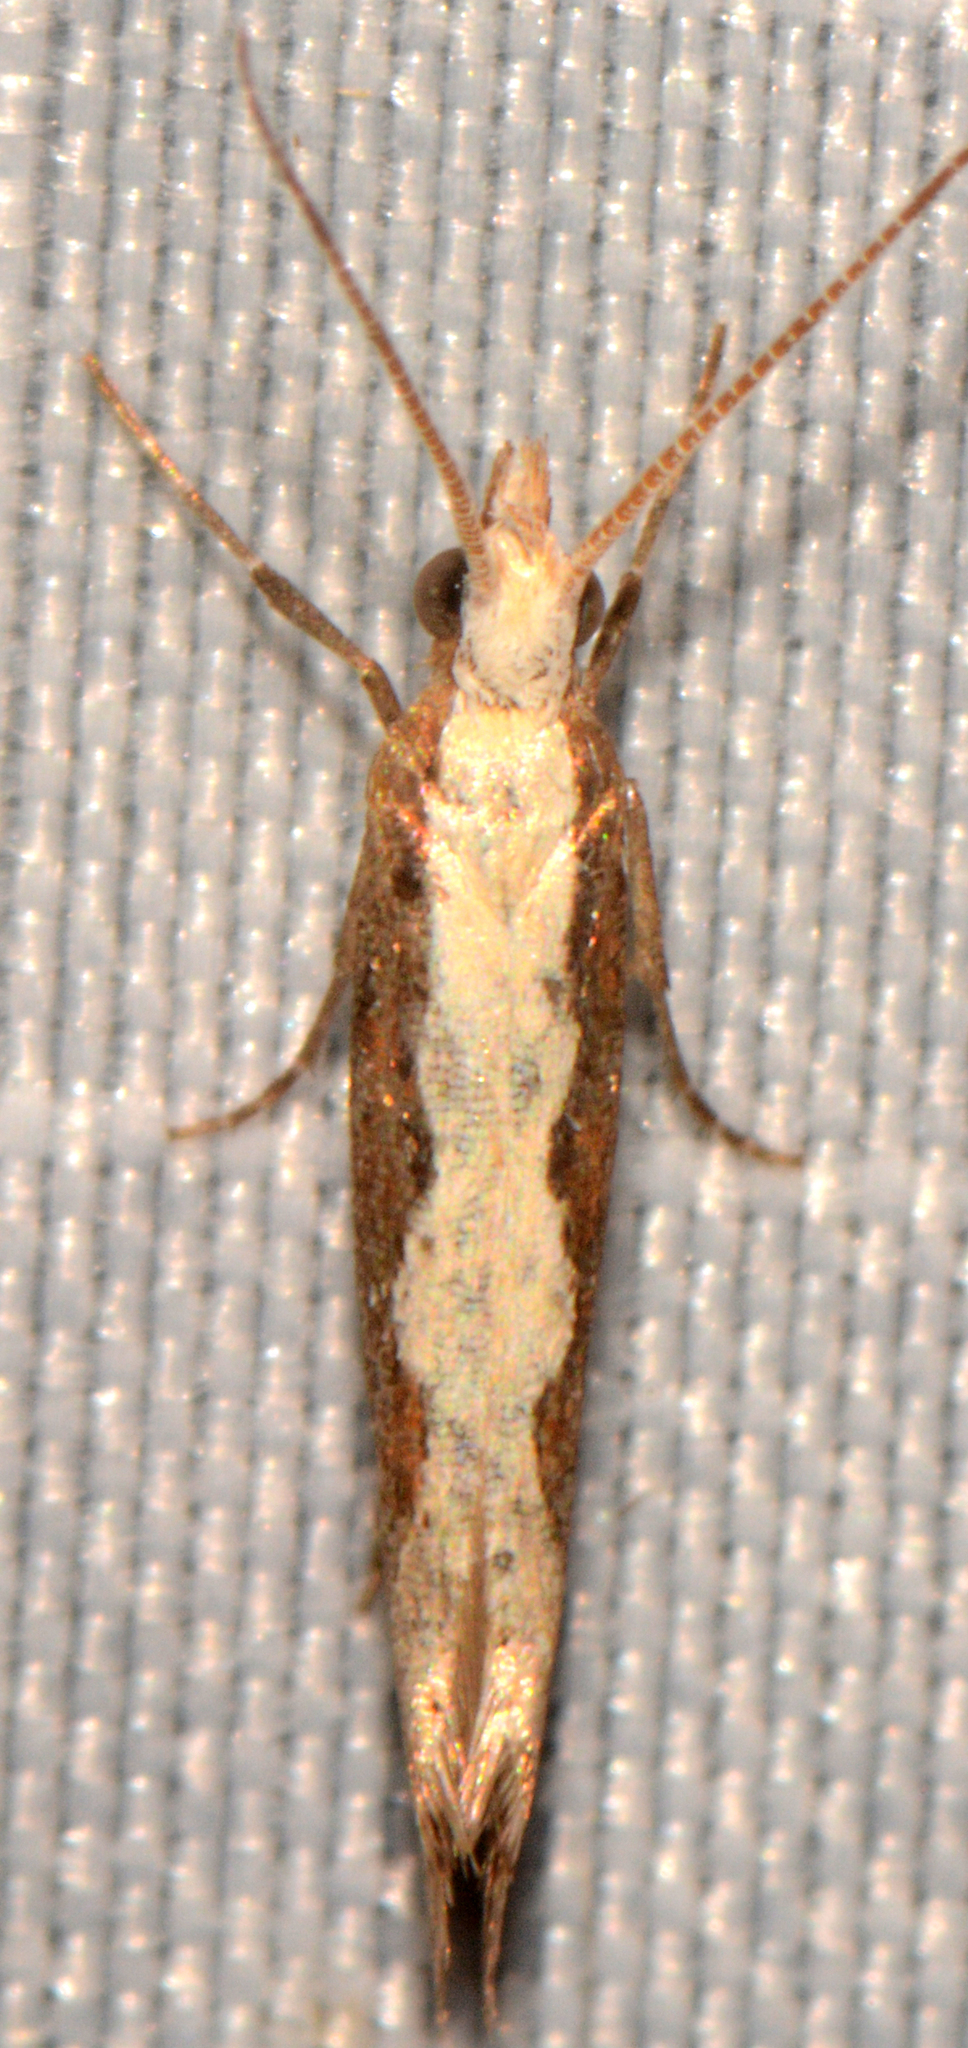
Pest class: diamondback_moth